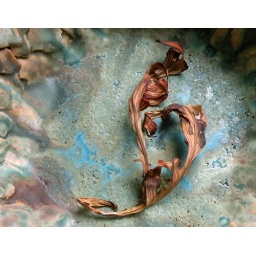
Dry leave of a fern in a bowl